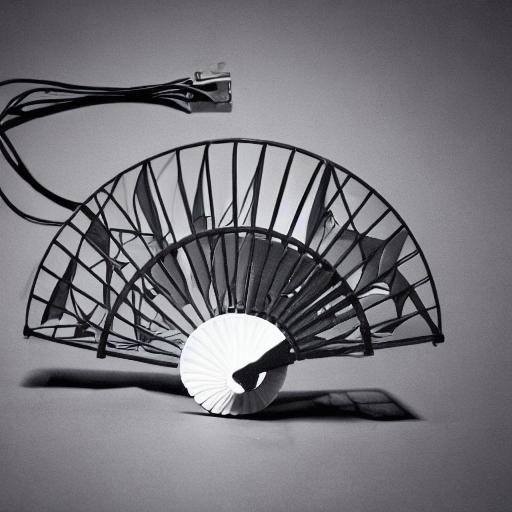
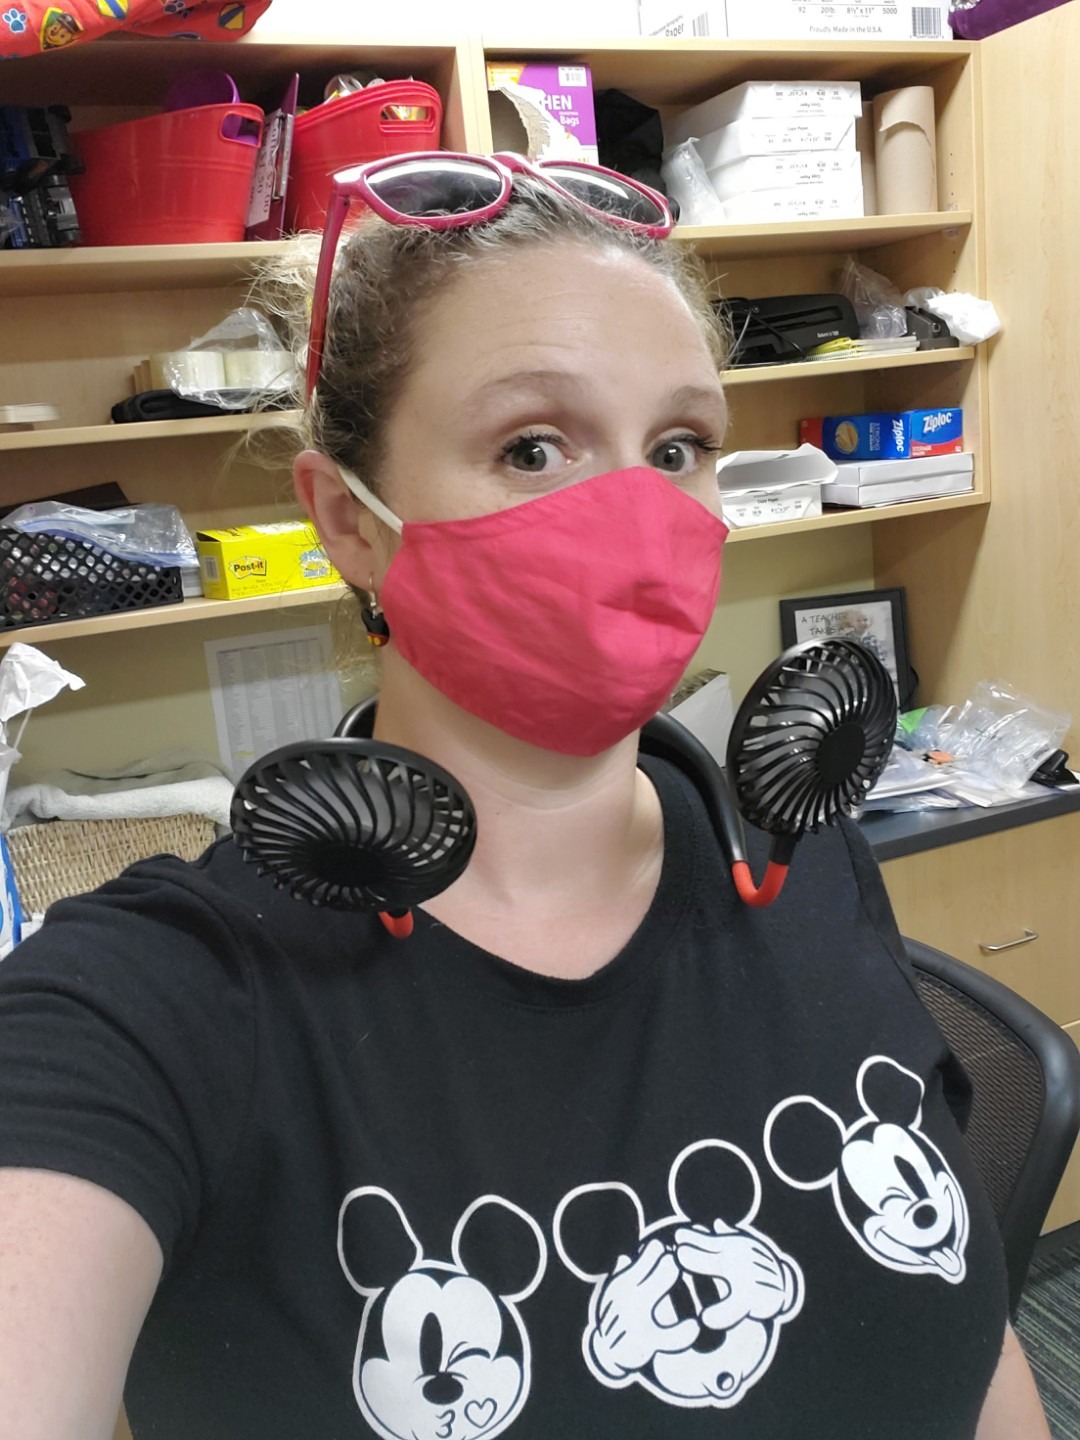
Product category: fan
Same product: no